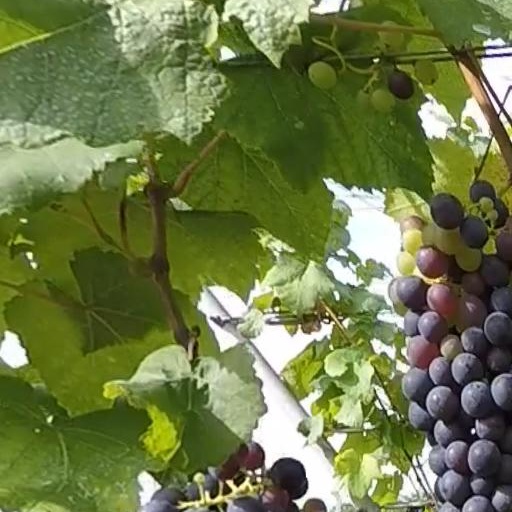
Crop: grape